List of mammals of Iceland

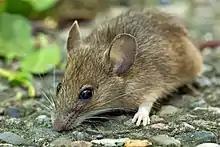
Wood mouse.

Rodents make up the largest order of mammals, with over 40% of mammalian species. They have two incisors in the upper and lower jaw which grow continually and must be kept short by gnawing. Most rodents are small though the capybara can weigh up to 45 kg (100 lb).